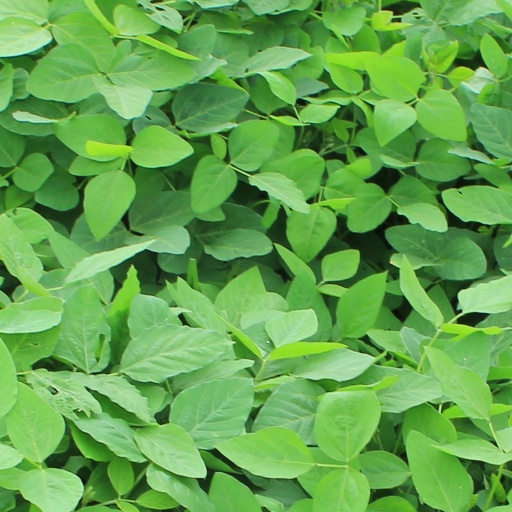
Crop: soybean